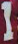
Number: 1